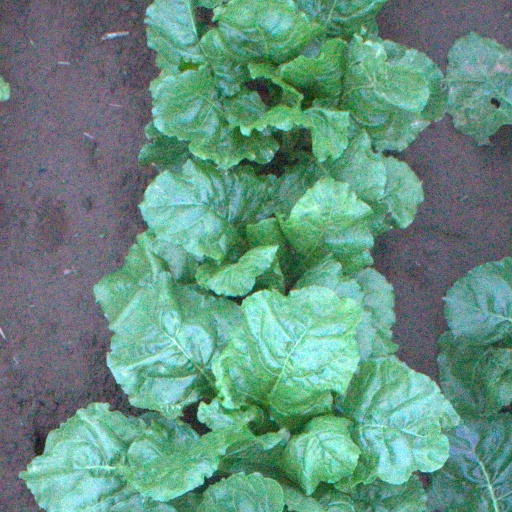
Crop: sugar beet